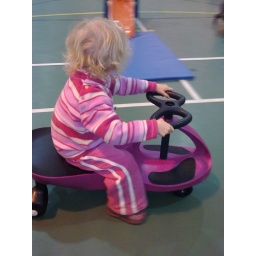
in the pink - daisy at the ymca ....